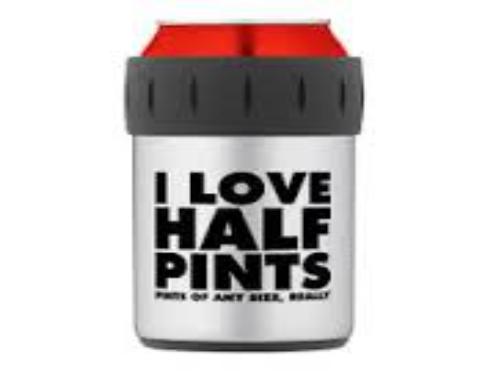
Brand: Half Pints
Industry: Food